Springbank (distillery)

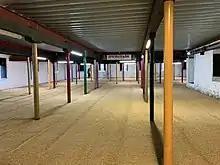
The malting floor

Springbank then dries its barley using peat sourced from Islay for various lengths of time (30 to 48 hours) to imbue different levels of the smoky flavour associated with Scottish whisky.